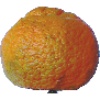
Label: Mandarine 1